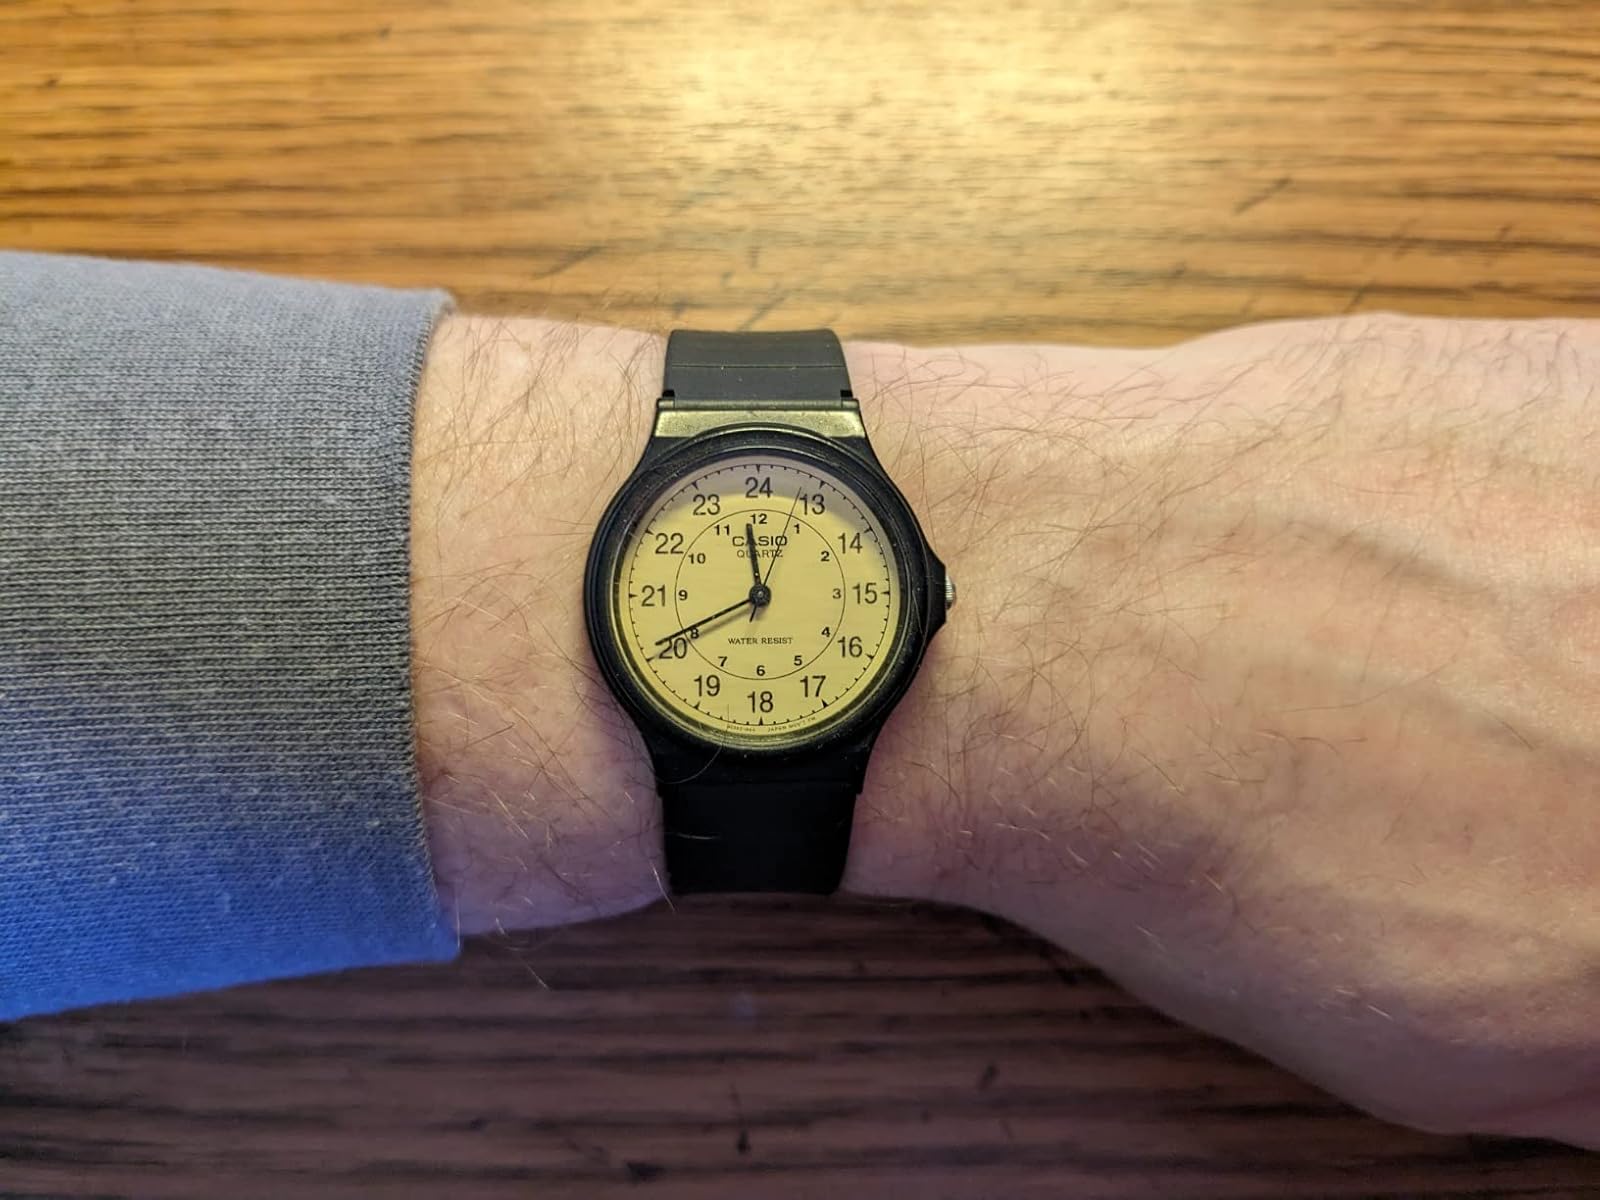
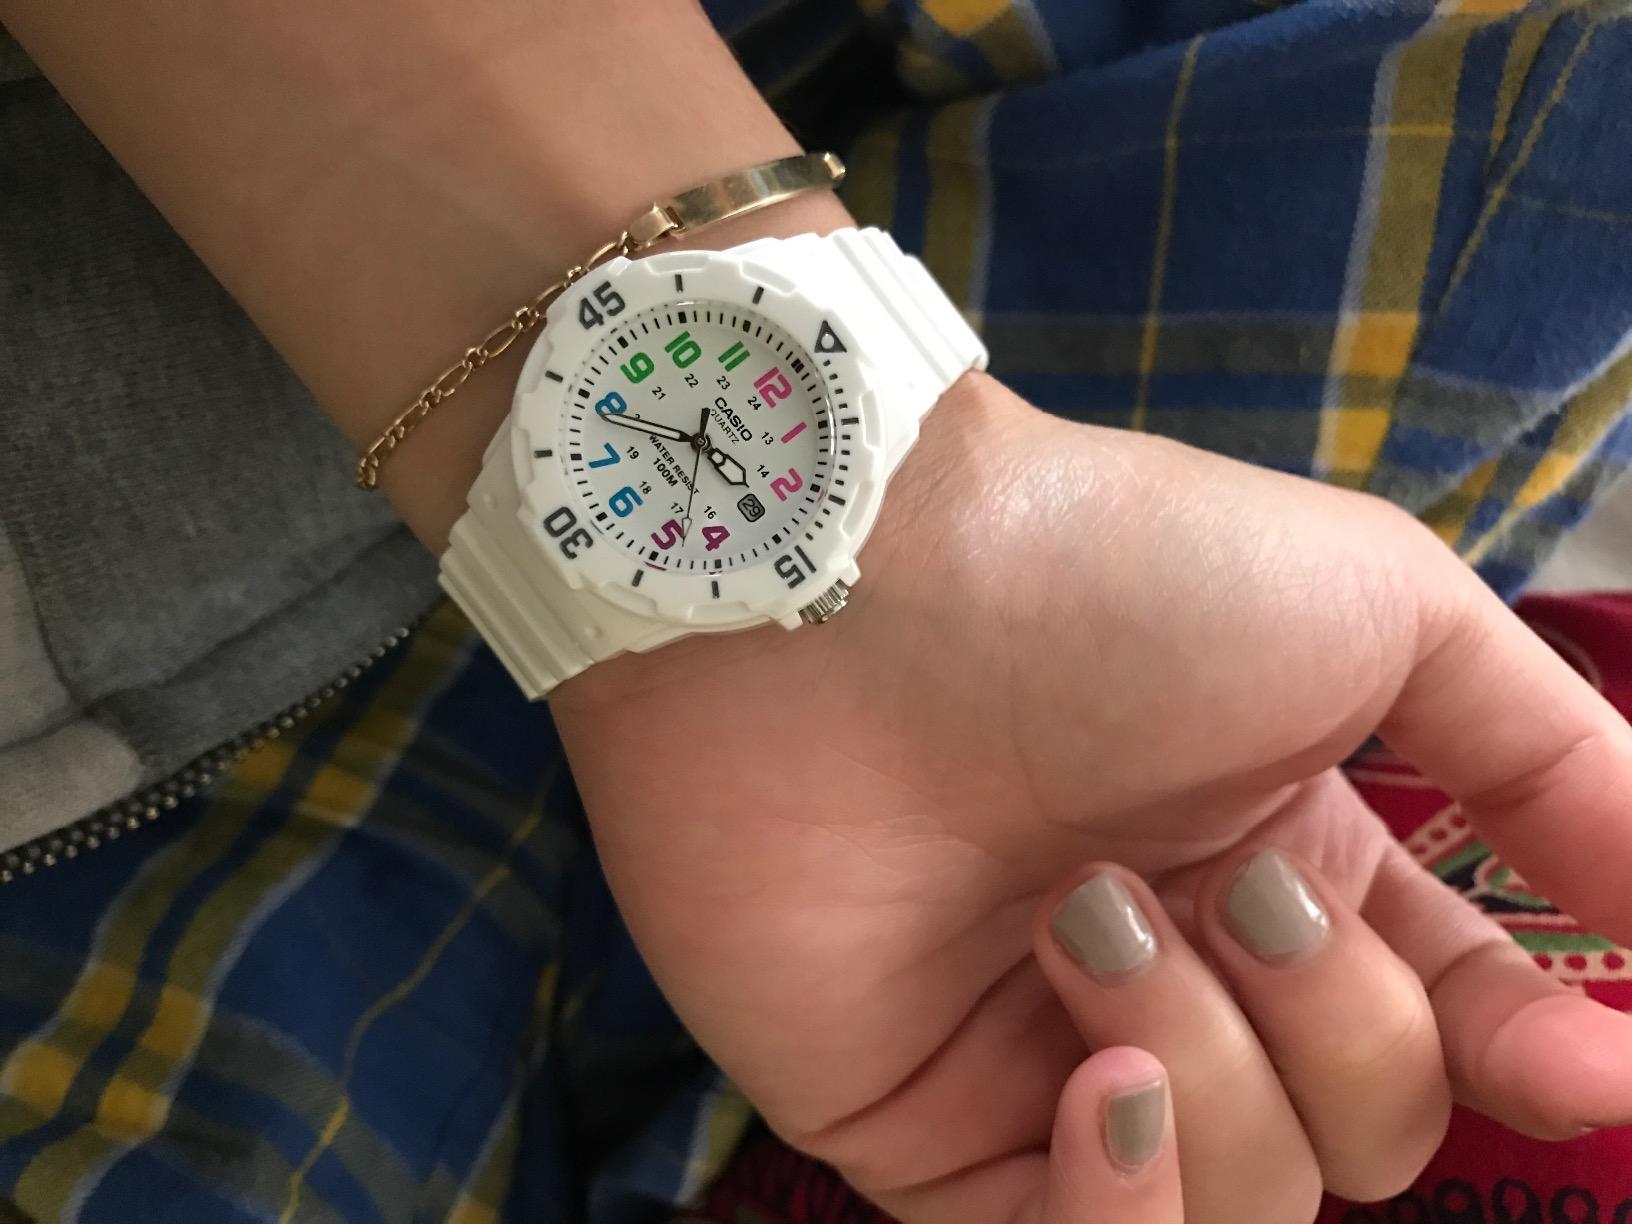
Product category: accessories_watch
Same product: no